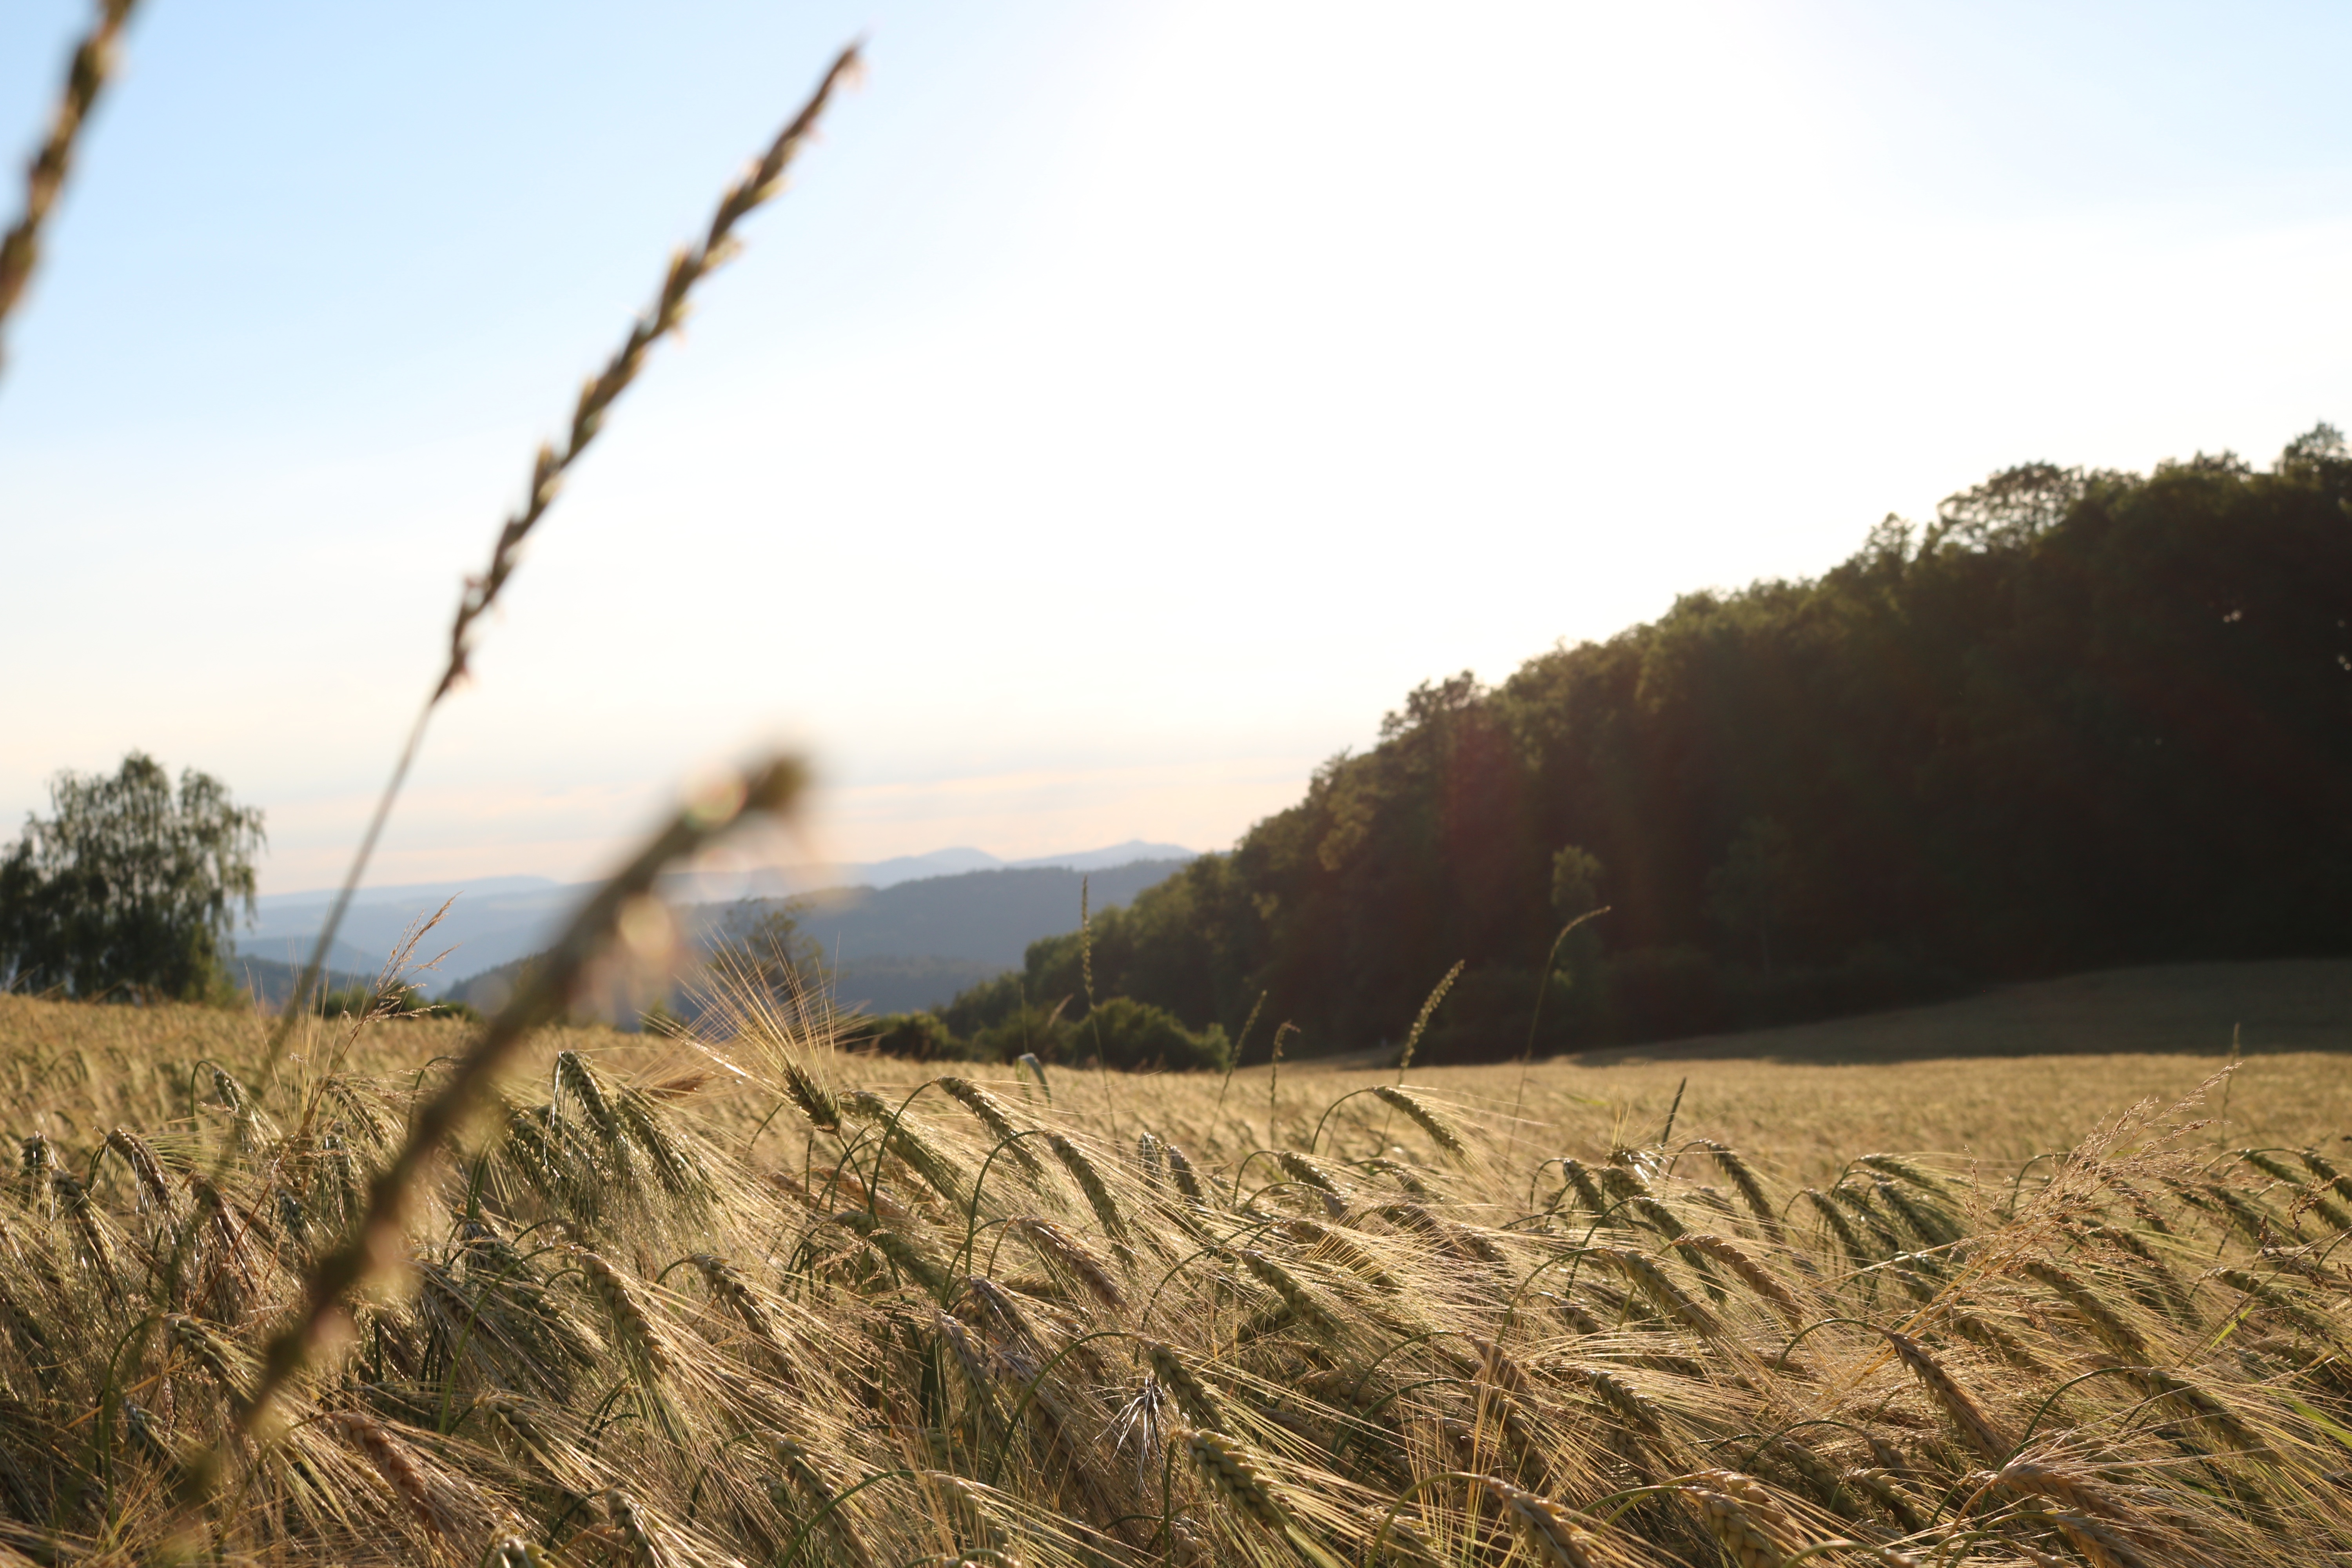
landscape, tree, nature, grass, horizon, cloud, plant, sky, field, wheat, prairie, sunlight, morning, hill, wind, food, crop, soil, agriculture, grassland, habitat, rural area, commodity, natural environment, grass family, food grain